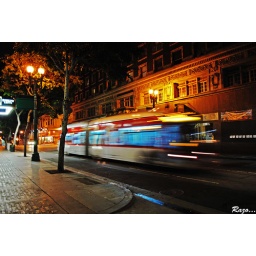
Was walking down 4th street near Bar 107 and caught this bus rolling by..